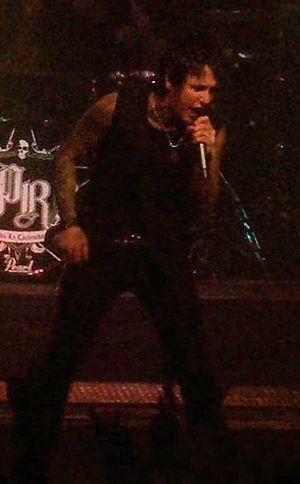
Jacoby Shaddix, de son vrai nom Jacoby Dakota Shaddix, né le 28 juillet 1976, est un chanteur américain connu principalement pour être le chanteur du groupe de Metal Papa Roach.